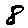
Label: 8